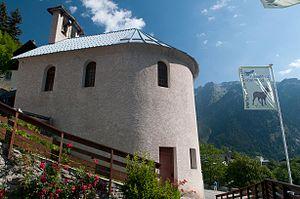
Musée du Rivier - Espace York Mallory
La liste des musées de l'Isère présente les musées du département français de l'Isère.
Allemond, orthographiée Allemont par la mairie, est une commune française située dans le département de l'Isère en région Auvergne-Rhône-Alpes.